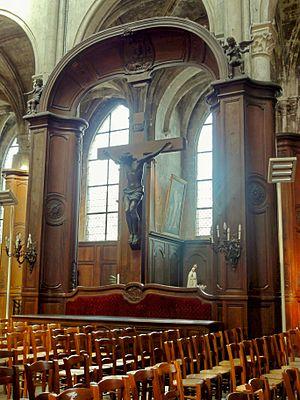
Le banc d'œuvre de 1758.
L'église Saint-Jacques est une église catholique paroissiale de style gothique située à Compiègne, dans l'Oise, en France. Elle est inscrite en 1998 sur la liste du patrimoine mondial par l'UNESCO au titre des chemins de Saint-Jacques-de-Compostelle en France. C'est un édifice de taille moyenne, d'une longueur totale de 51 m, issu de deux périodes distinctes : le chœur, le transept et la nef avec ses bas-côtés ont été bâtis entre 1235 et 1270, sauf la partie haute de la nef ; cette dernière, le clocher, les chapelles le long des bas-côtés et le déambulatoire ont été ajoutés entre 1476 et le milieu du XVIᵉ siècle. Ces extensions reflètent le style gothique flamboyant, sauf le lanternon au sommet du clocher, qui est influencé par la Renaissance. Le clocher est une œuvre remarquable, tout comme le chœur et le transept, qui quant à eux représentent les parties les plus anciennes de l'église et sont une intéressante illustration du style pré-rayonnant. L'intérieur de l'église est marqué par les transformations de la fin de l'Ancien Régime, portant notamment sur un revêtement en marbre du chœur et un habillement des piliers de la nef par des boiseries.